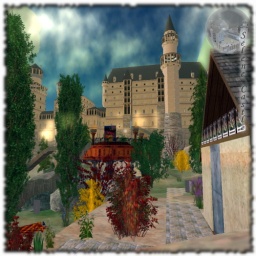
View from the house rentals to the events terrace and the castle in the back ground